Pathankot

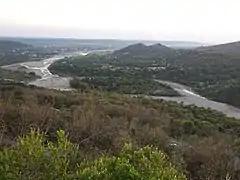
View of Ravi river (approaching Pathankot) from Nurpur fort

Pathankot/Dera Baba has been ranked 26th best “National Clean Air City” under (Category 3 population under 3 lakhs cities) in India.